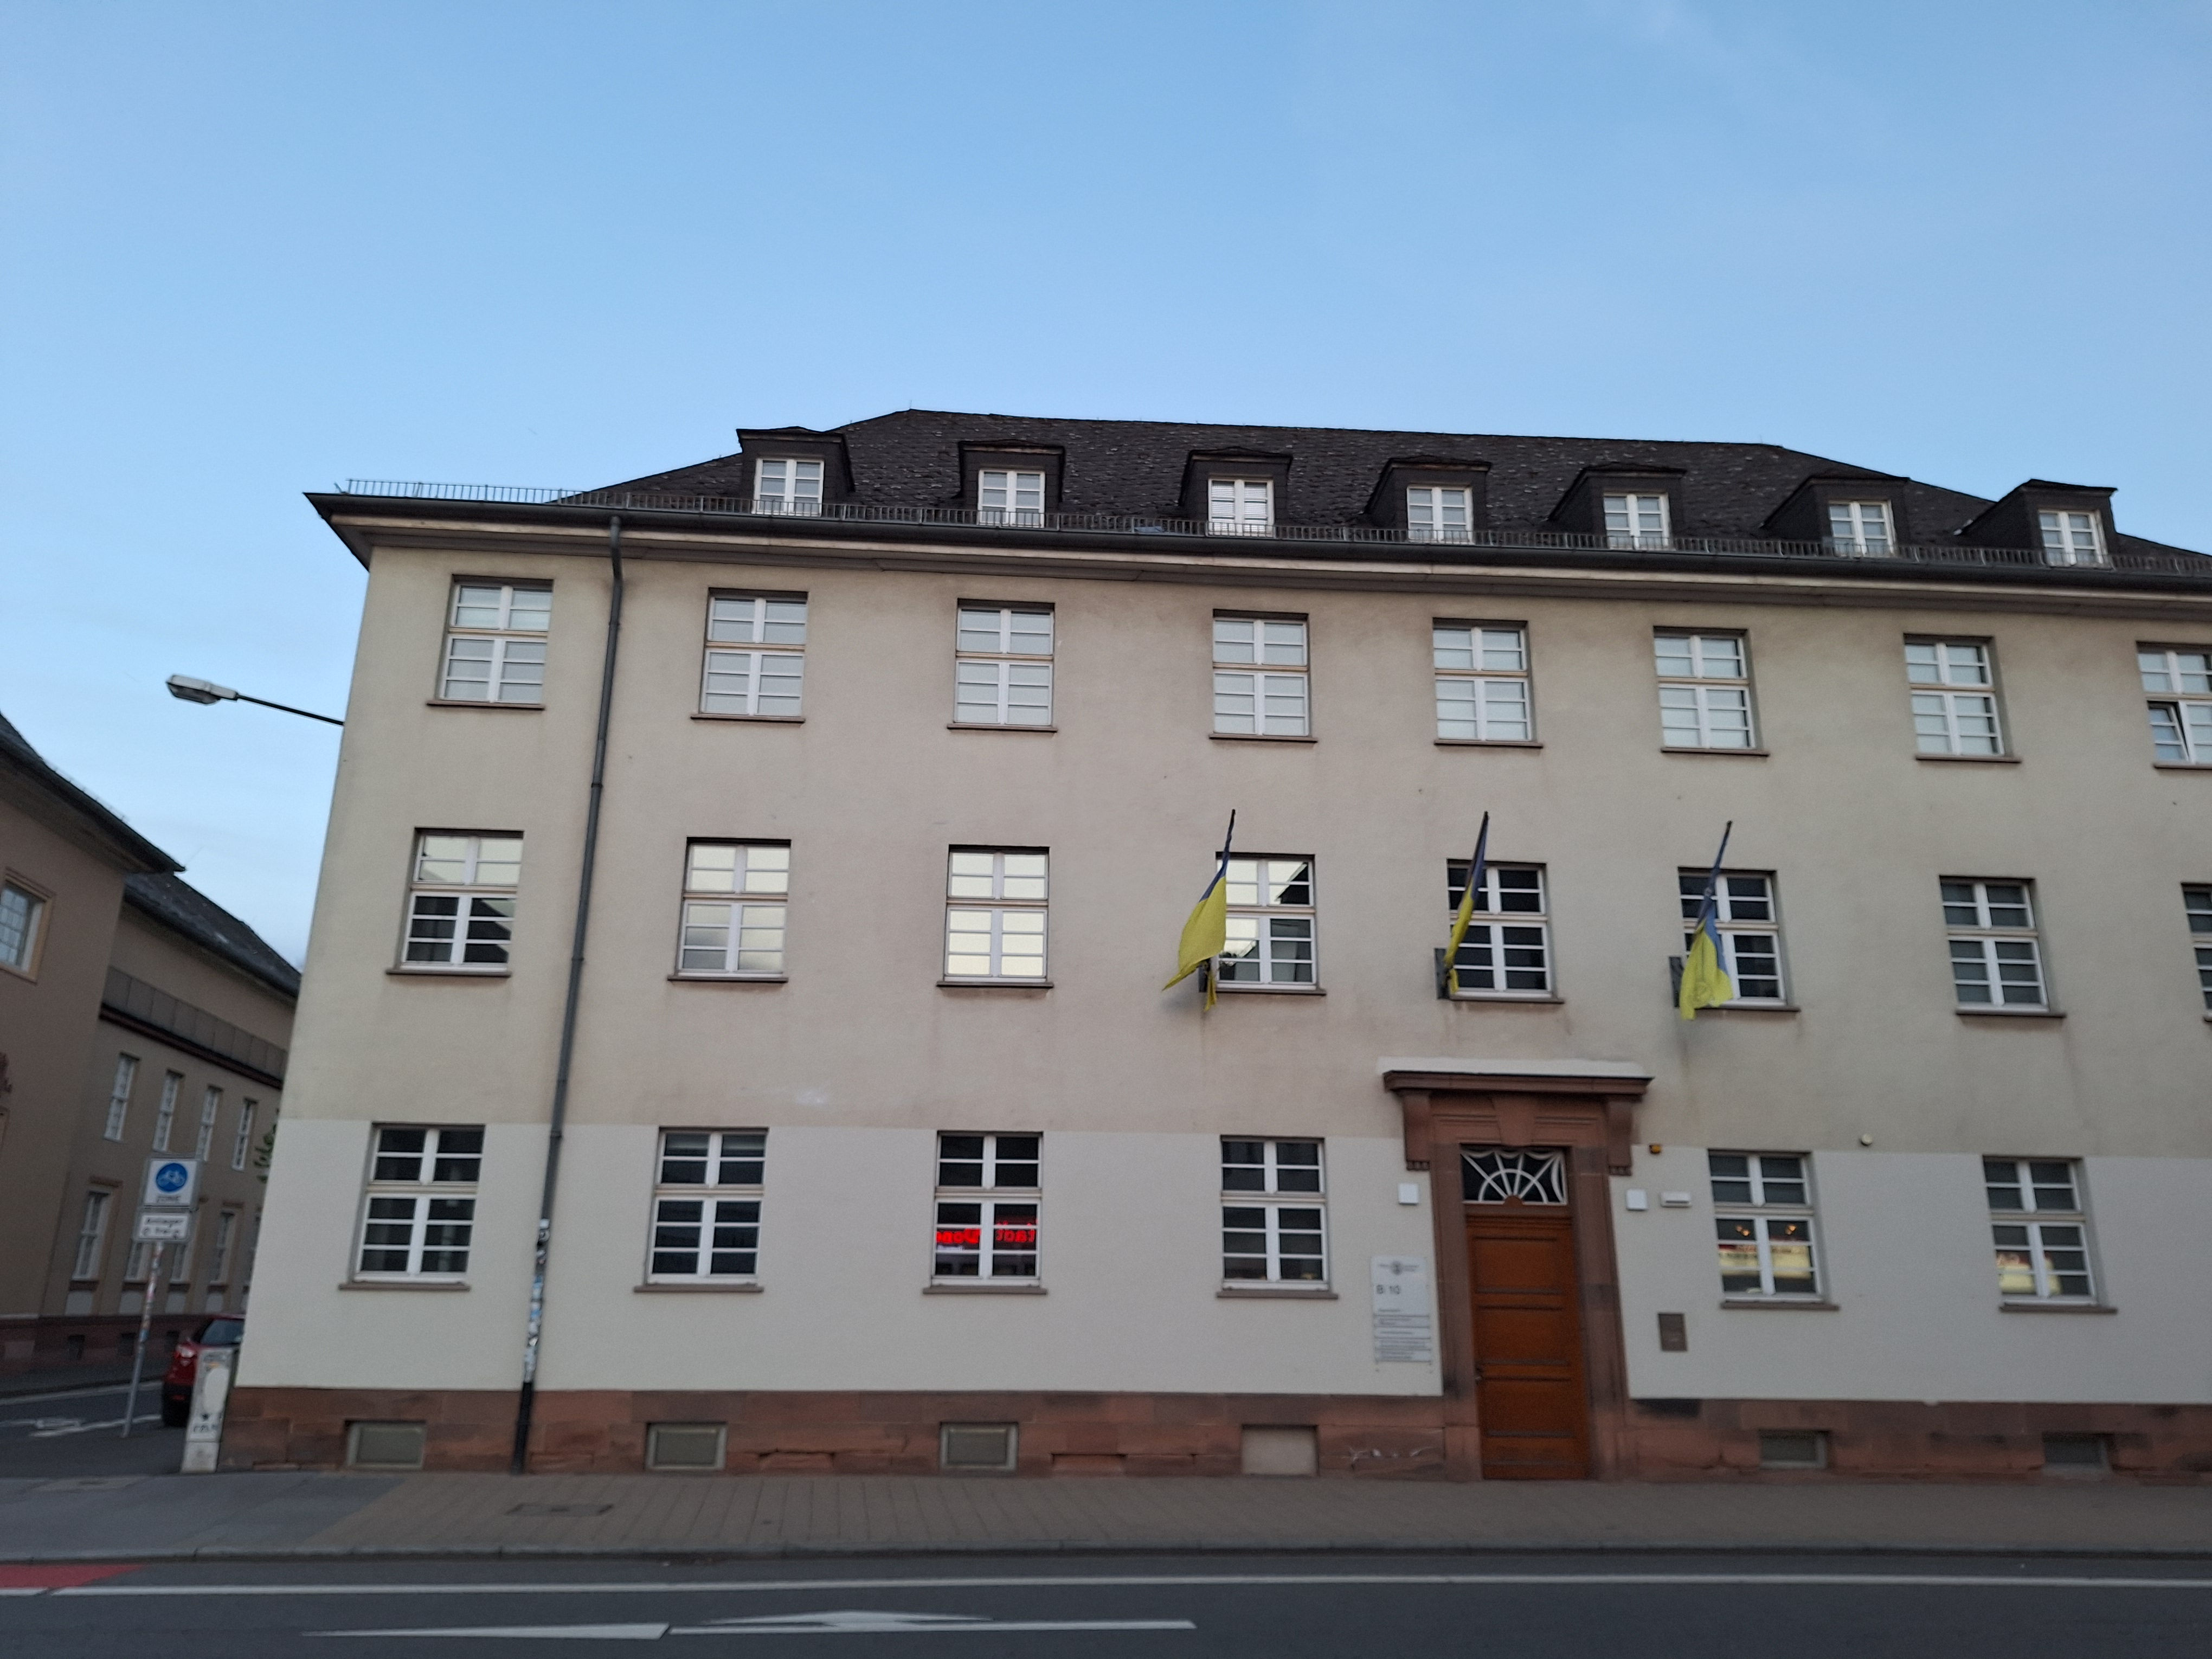
Building: Biegenstraße 9